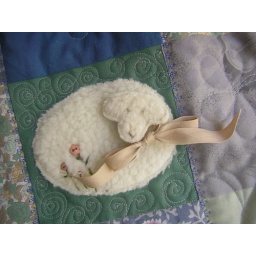
Large tote bag with lambkin in the grass